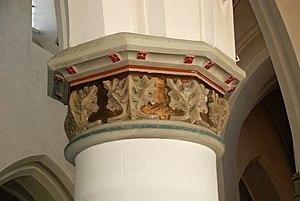
L'église Saint-Quentin est une église de style gothique située à Sint-Kwintens-Lennik, section de la commune belge de Lennik, dans le Pajottenland en Brabant flamand.